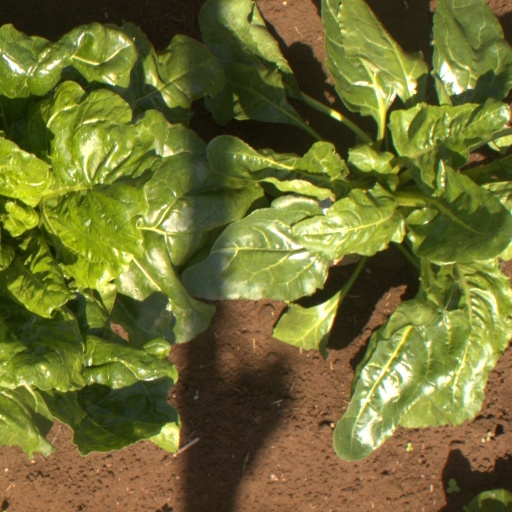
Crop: sugar beet